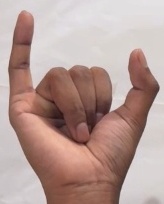
ASL sign: Y